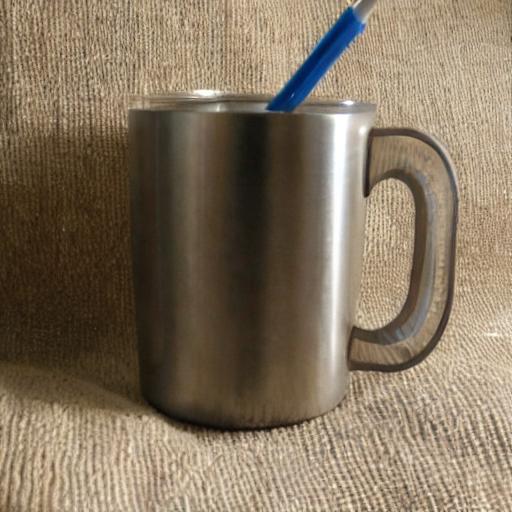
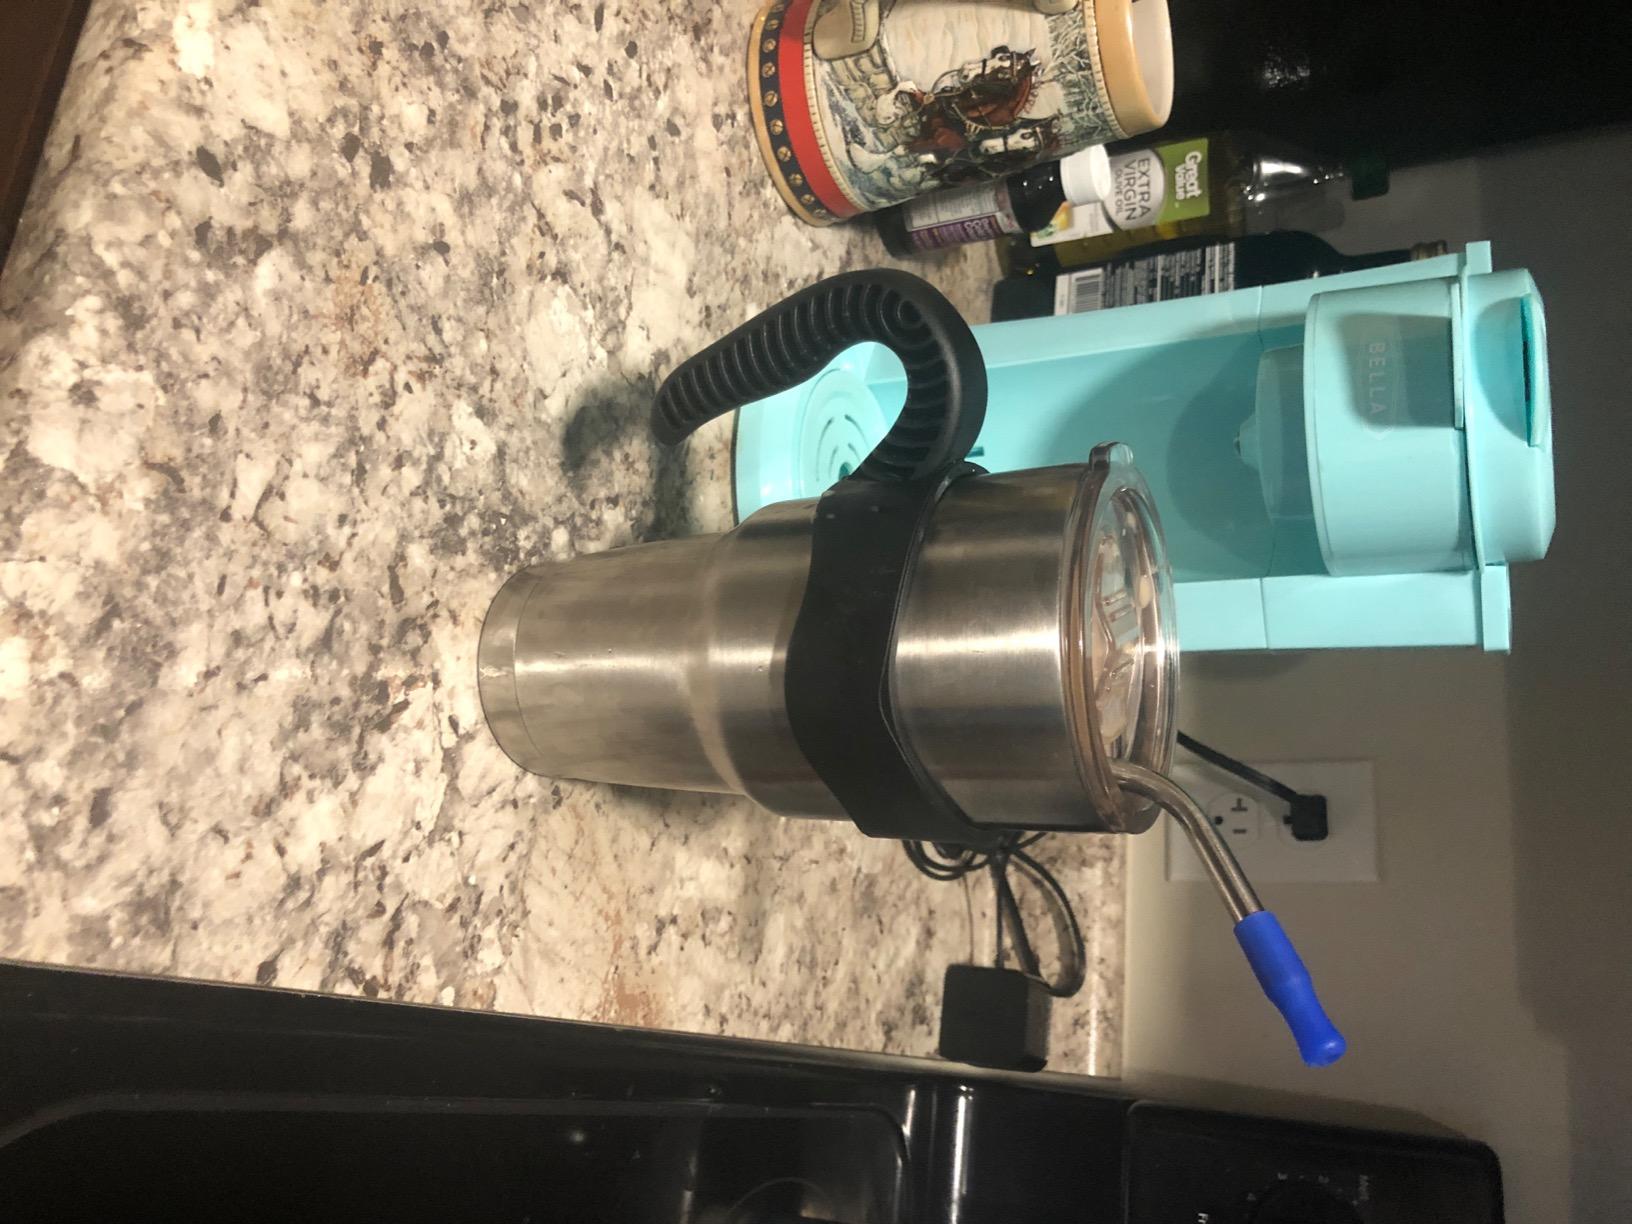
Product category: items_mug
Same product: no